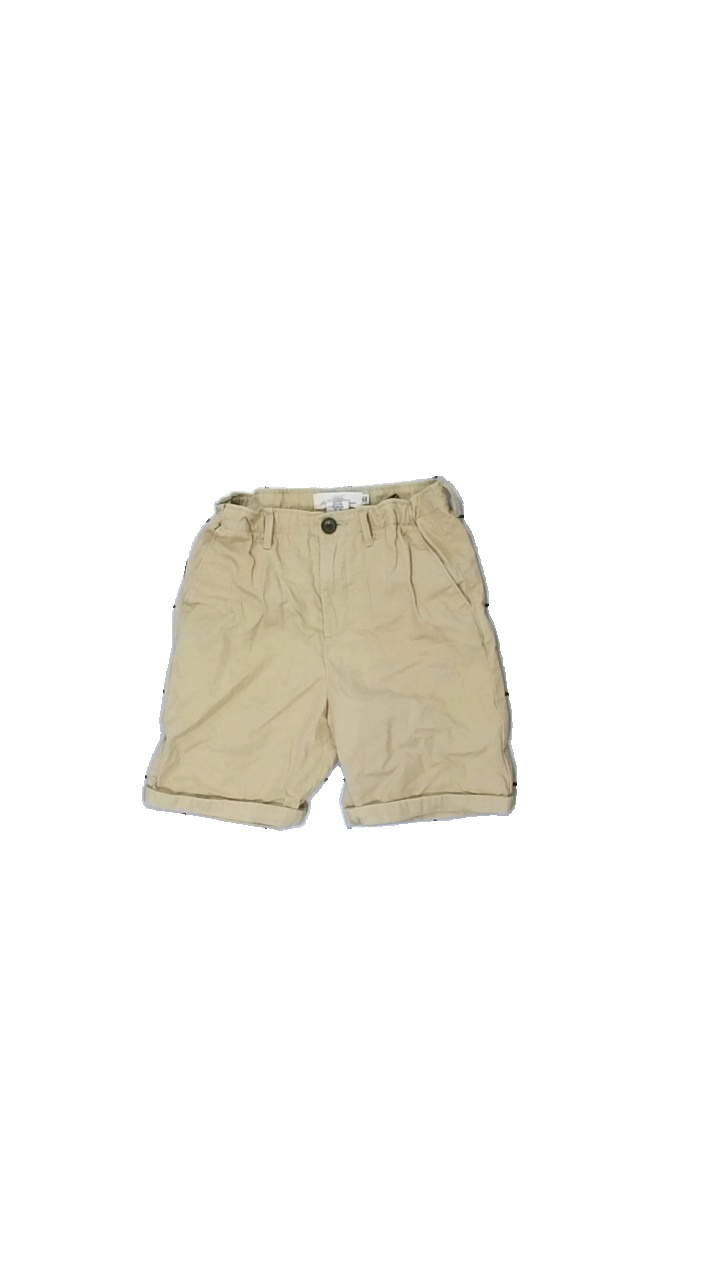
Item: Shorts (Children)
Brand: Logg (h&m)
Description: beige shorts
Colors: Beige
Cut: Regular
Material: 100% cotton
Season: Summer
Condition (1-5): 5
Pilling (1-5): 5
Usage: Reuse
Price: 50-100